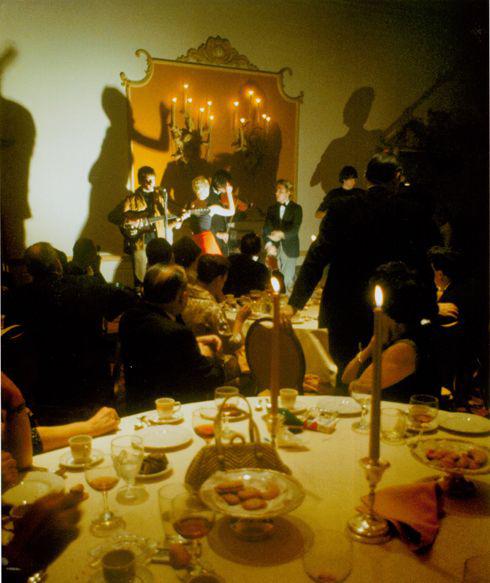
protopunk artist performing at the annual banquet .
Relation: Visible, Meta